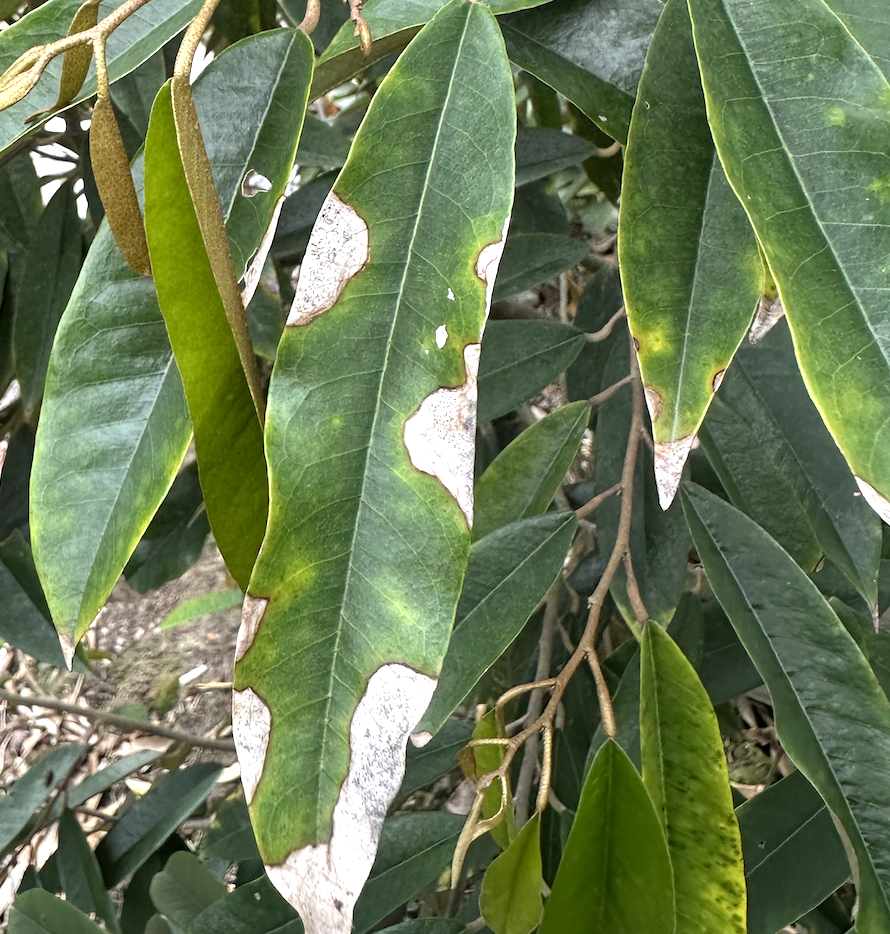
Label: anthracnose_disease